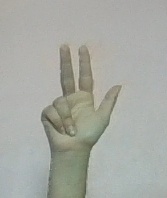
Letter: al